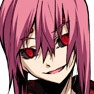
Portrait style: Anime Portrait